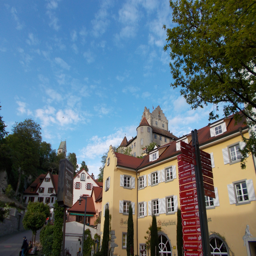
colorful buildings with a large castle in the background .